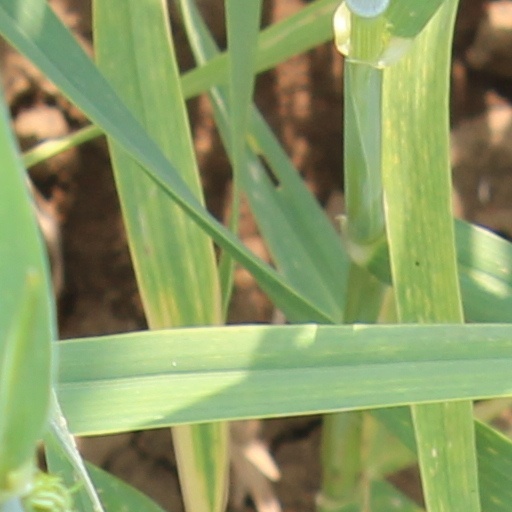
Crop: wheat